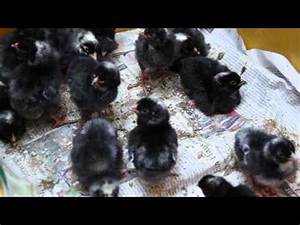
Label: gallina